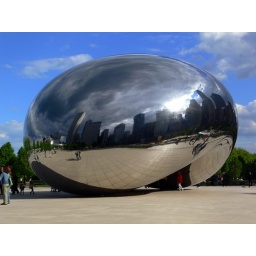
Vivid blue sky reflecred in &amp;quot;The Bean&amp;quot;, Millennium Park, Chicago